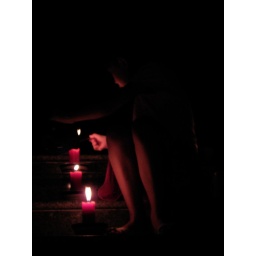
Fragile girl by candle light